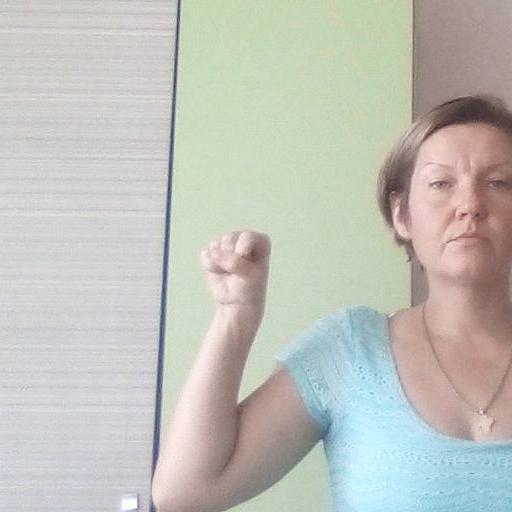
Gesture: fist